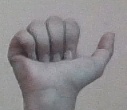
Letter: dhad